MTK Budapest FC

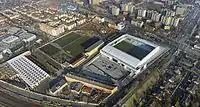
The newly built stadium

Hidegkuti Nándor Stadion is a multi-purpose stadium in Budapest, Hungary. It was renamed after the famous MTK Budapest and Hungary footballer Nándor Hidegkuti.